What Strange Paradise

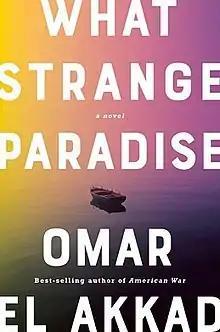
First edition cover (publ. Penguin Random House)

What Strange Paradise is a novel by Canadian writer Omar El Akkad, published in 2021 by Penguin Random House. The novel centres on Amir, a young boy from Syria who has survived the sinking of a ship that was carrying him and other refugees, and his developing bond with Vänna, a teenage girl who resides on the island where Amir washed up after the shipwreck.